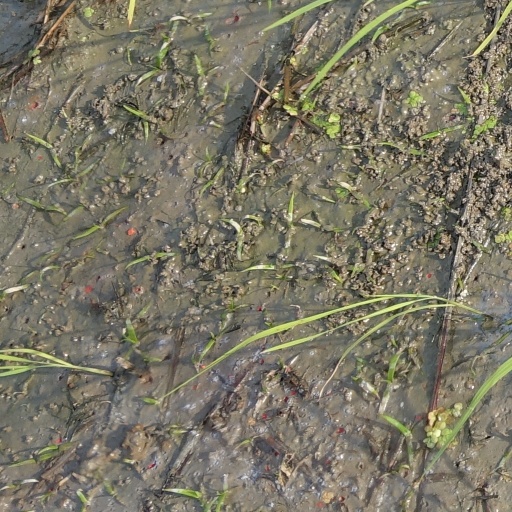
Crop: rice